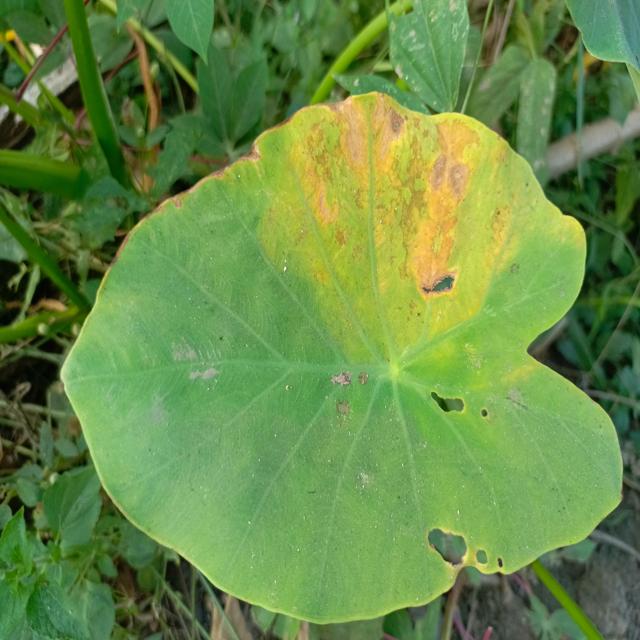
Label: Late_Blight